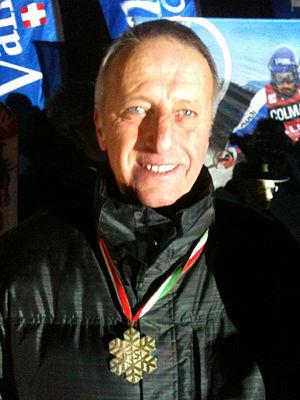
Jean-Noël Augert, champion du monde de slalom 1970 à Val Gardena, le 21 février 2011 à Valloire où il est venu saluer Jean-Baptiste Grange, médaillé d'or 41 ans après lui...
Jean-Noël Augert, né le 17 août 1949 à Saint-Jean-de-Maurienne, est un skieur alpin français, originaire de la commune savoyarde de Fontcouverte-La Toussuire, champion du monde de slalom en 1970.